Diana, Princess of Wales Hospital

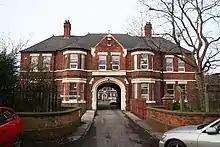
The old hospital in Scartho Road

The hospital has its origins in a workhouse infirmary that opened in Scartho Road in October 1894. The original building and its clock tower were designed by Ernest William Farebrother. The facility has been known by several names since its founding, including Scartho Road Infirmary and Grimsby General Hospital. The facility became a general hospital after the creation of the National Health Service in 1948. The League of Friends of the Grimsby Hospitals was founded in 1956 to help fundraise for hospital improvements not available under the NHS.